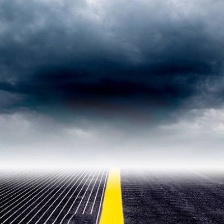
Cloud type: Nimbostratus